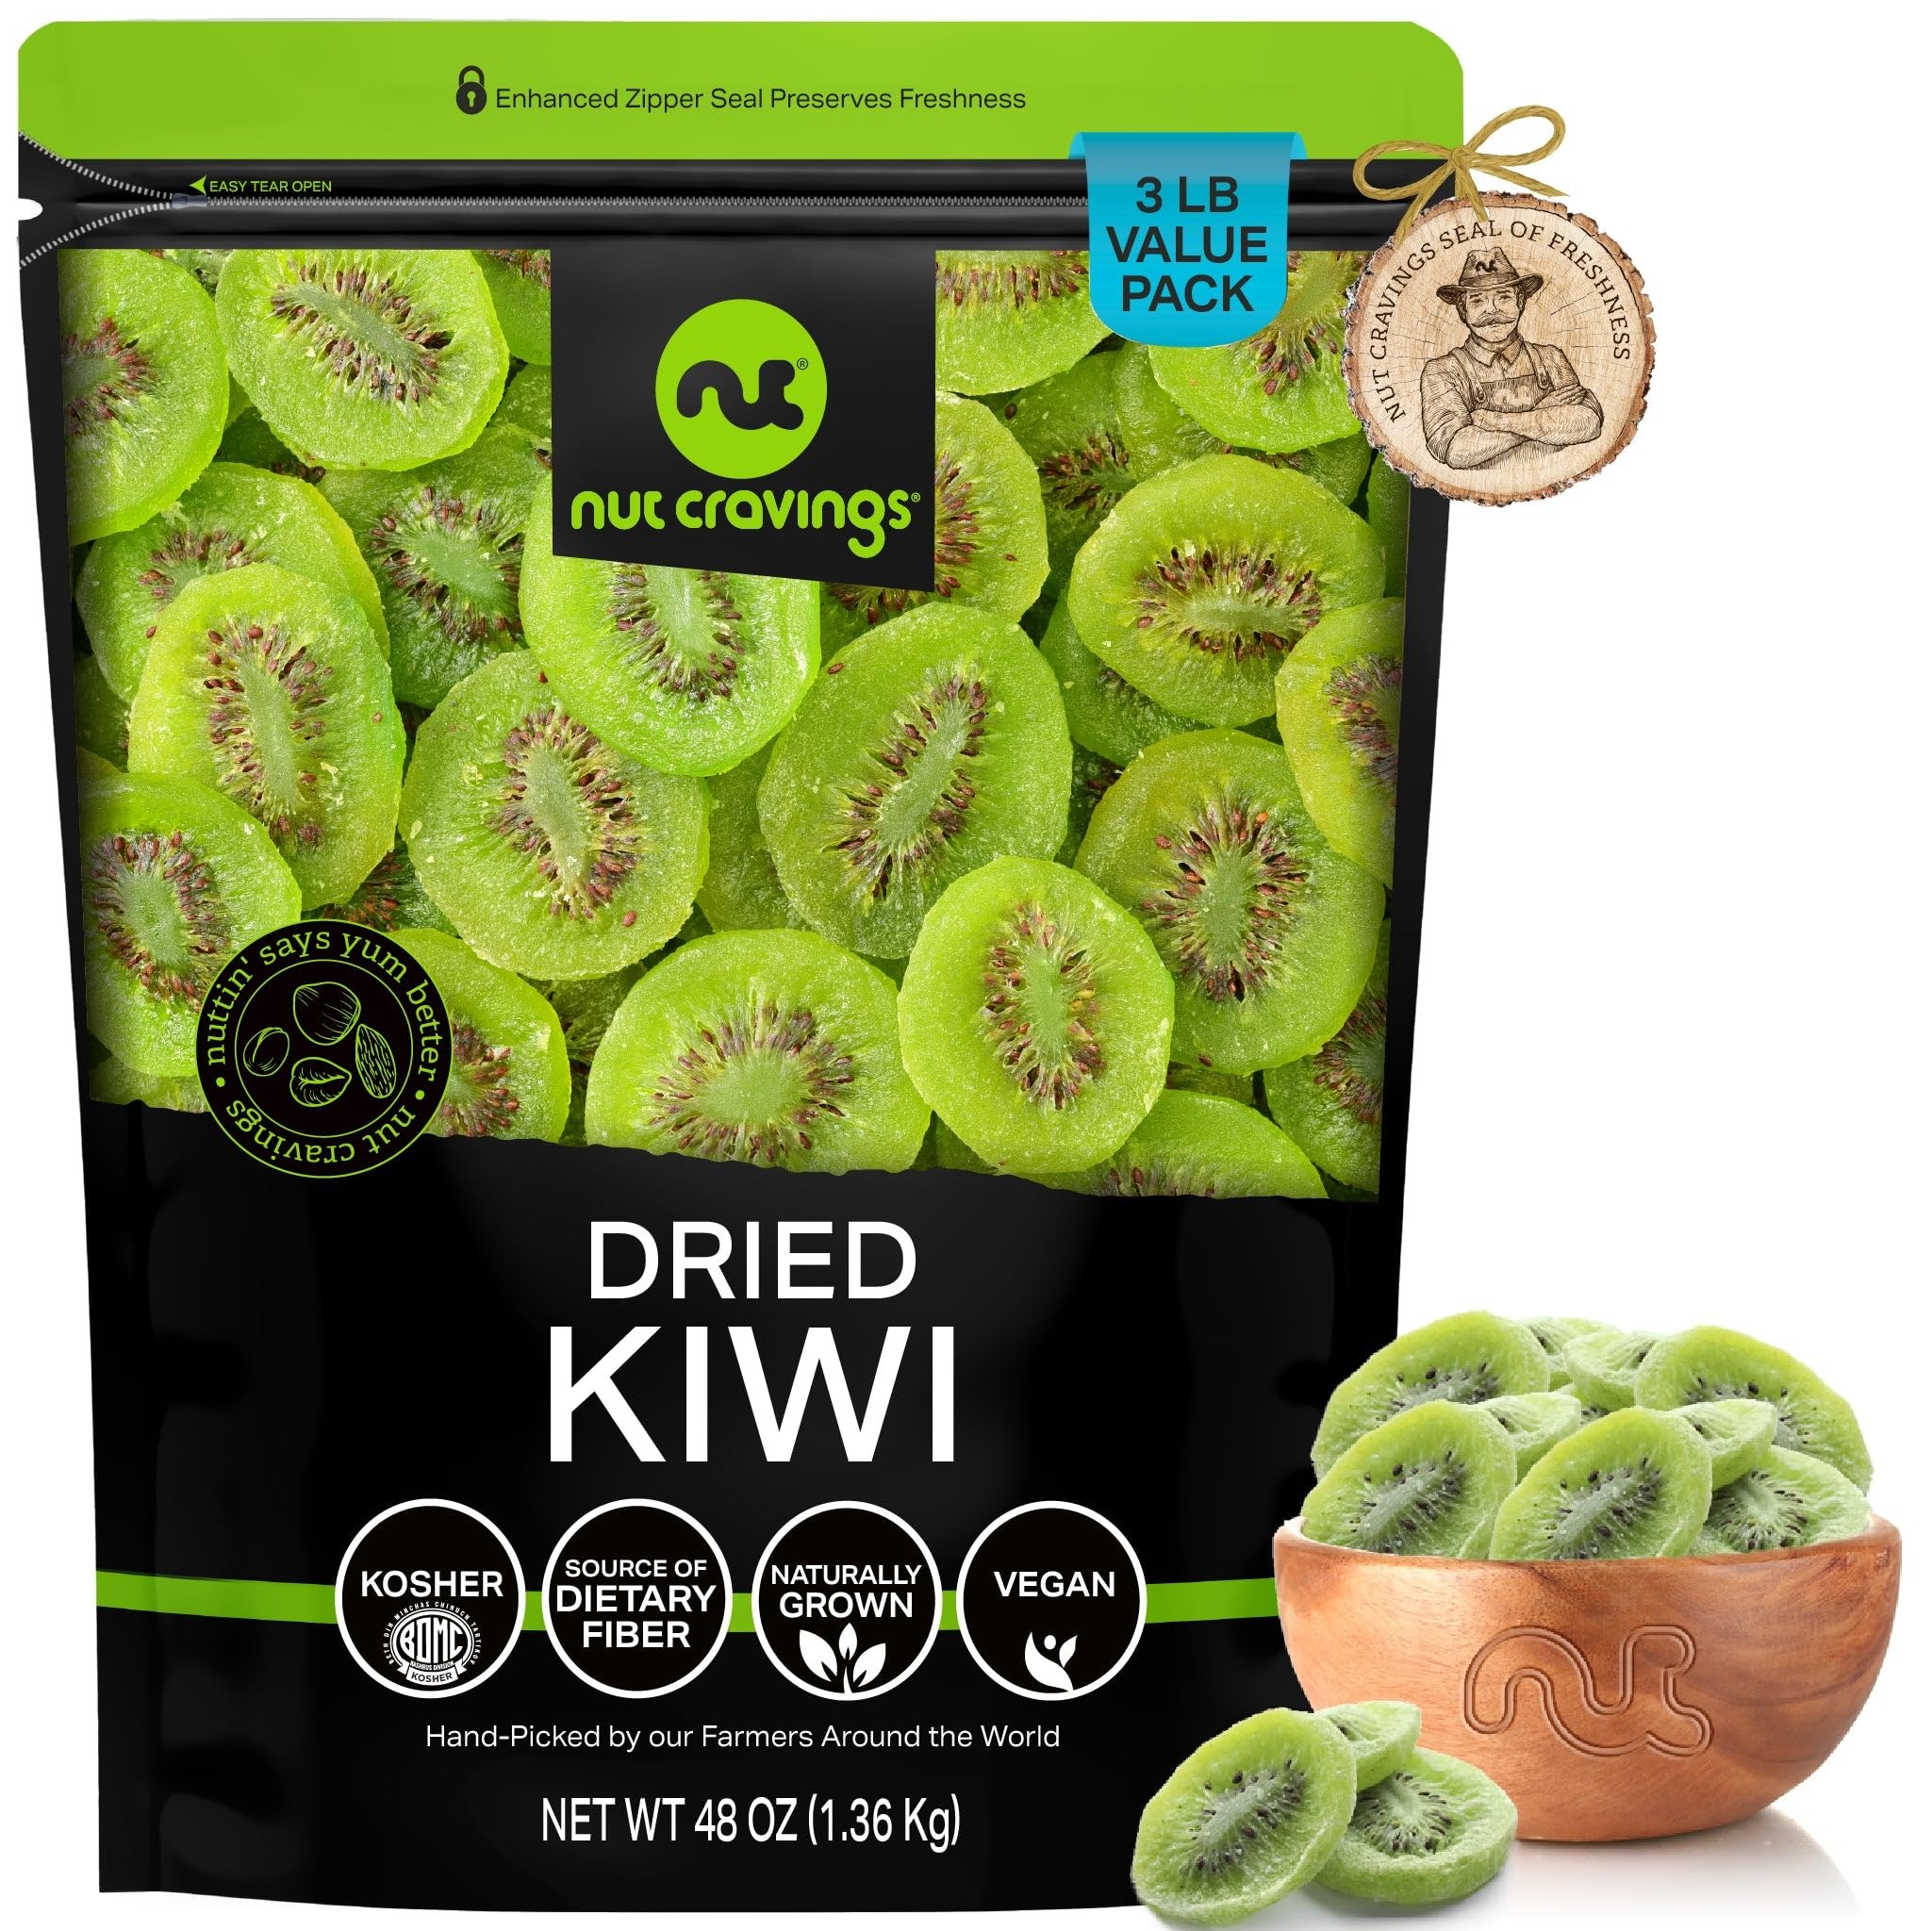
Item Name: NUT CRAVINGS Dry Fruits - Sun Dried Kiwi Slices, (48oz - 3 LB, Bulk) Packed Fresh in Resealable Bag - Sweet Snack, Healthy Food, Naturally Grown, Vegan, Kosher Certified
Bullet Point 1: THE MOST DELICIOUS DRIED KIWI EVER: Our Dried Kiwi has a delicious sweet and slightly tangy taste. Can you see the vibrant green color these kiwi slices have? Well, their flavor is as intense, as and as vibrant as their color.
Bullet Point 2: IDEAL FOR YUMMY RECIPES, SOLO SNACKING, AND MORE: Dried Kiwi are great for solo snacking sessions, breads, yogurts, healthy meals, desserts Or just dip them in chocolate to reach the seventh heaven!
Bullet Point 3: FRESH AND NUTRITIOUS NEVER LOOKED BETTER TOGETHER: Our dried kiwi are not only fresh and full of flavor, but are also a healthy snack choice full of nutrients, vitamins, and antioxidants!
Bullet Point 4: TOP 'NUTCH' RESEALABLE BAG: Our zipper-style easily resealable bags make sure your snacks are kept fresh. Storing them at home? They'll stay fresh. Bringing them to work? They'll stay fresh. Taking them with you on your next trip? Fresh!
Bullet Point 5: FARMERS SEAL OF FRESHNESS: Our kiwis are hand picked by our farmers and carefully selected at our packing facilities in New York after passing our strict quality control processes. This ensures you only get the freshest and highest quality dried fruit in the market.
Product Description: <p>Nut Cravings brings you the perfect treat: a bag of the yummiest quality of Dried Kiwi.<br><br> Our Dried Kiwi has a <b>delicious sweet and slightly tangy taste. Can you see the vibrant green color these kiwi slices have? Well, their flavor is as intense, as and as vibrant as their color</b>.<br><br> <b>Treat yourself or a loved one to nature's goodness with our Dried Kiwi!<br><br></b> They come beautifully presented in our TOP "NUTCH" bags to provide the ultimate experience. These resealable bags will keep them as fresh and delicious as they were when handpicked at our farms.<br><br><br> <b>Dried Kiwi are great for solo snacking sessions, breads, yogurts, healthy meals, desserts... Or just dip them in chocolate to reach the seventh heaven!<br><br><br></b> <b>In addition, there's a cute story behind them!<br><br></b> Lewis and Lindsay Cooper founded Nut Cravings in 2015 with the idea of mixing the two things they loved the most: travelling the world, and snacking. Today, our snacks are grown all around the world before travelling all the way to New York to be packed fresh and delivered right to your door.<br><br><br> <b>Do you want to know how much goodness you get in every bag?<br><br></b> We have bags with 16oz (1lb), 32oz (2lb), 48oz (3lb) and 80oz (5lb), you choose your size!<br><br> Ready to get delighted by these delicious snacks?
Value: 48.0
Unit: Ounce

Price: 33.24